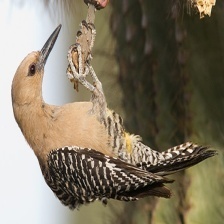
Species: GILA WOODPECKER
Scientific name: MELANERPES UROPYGIALIS